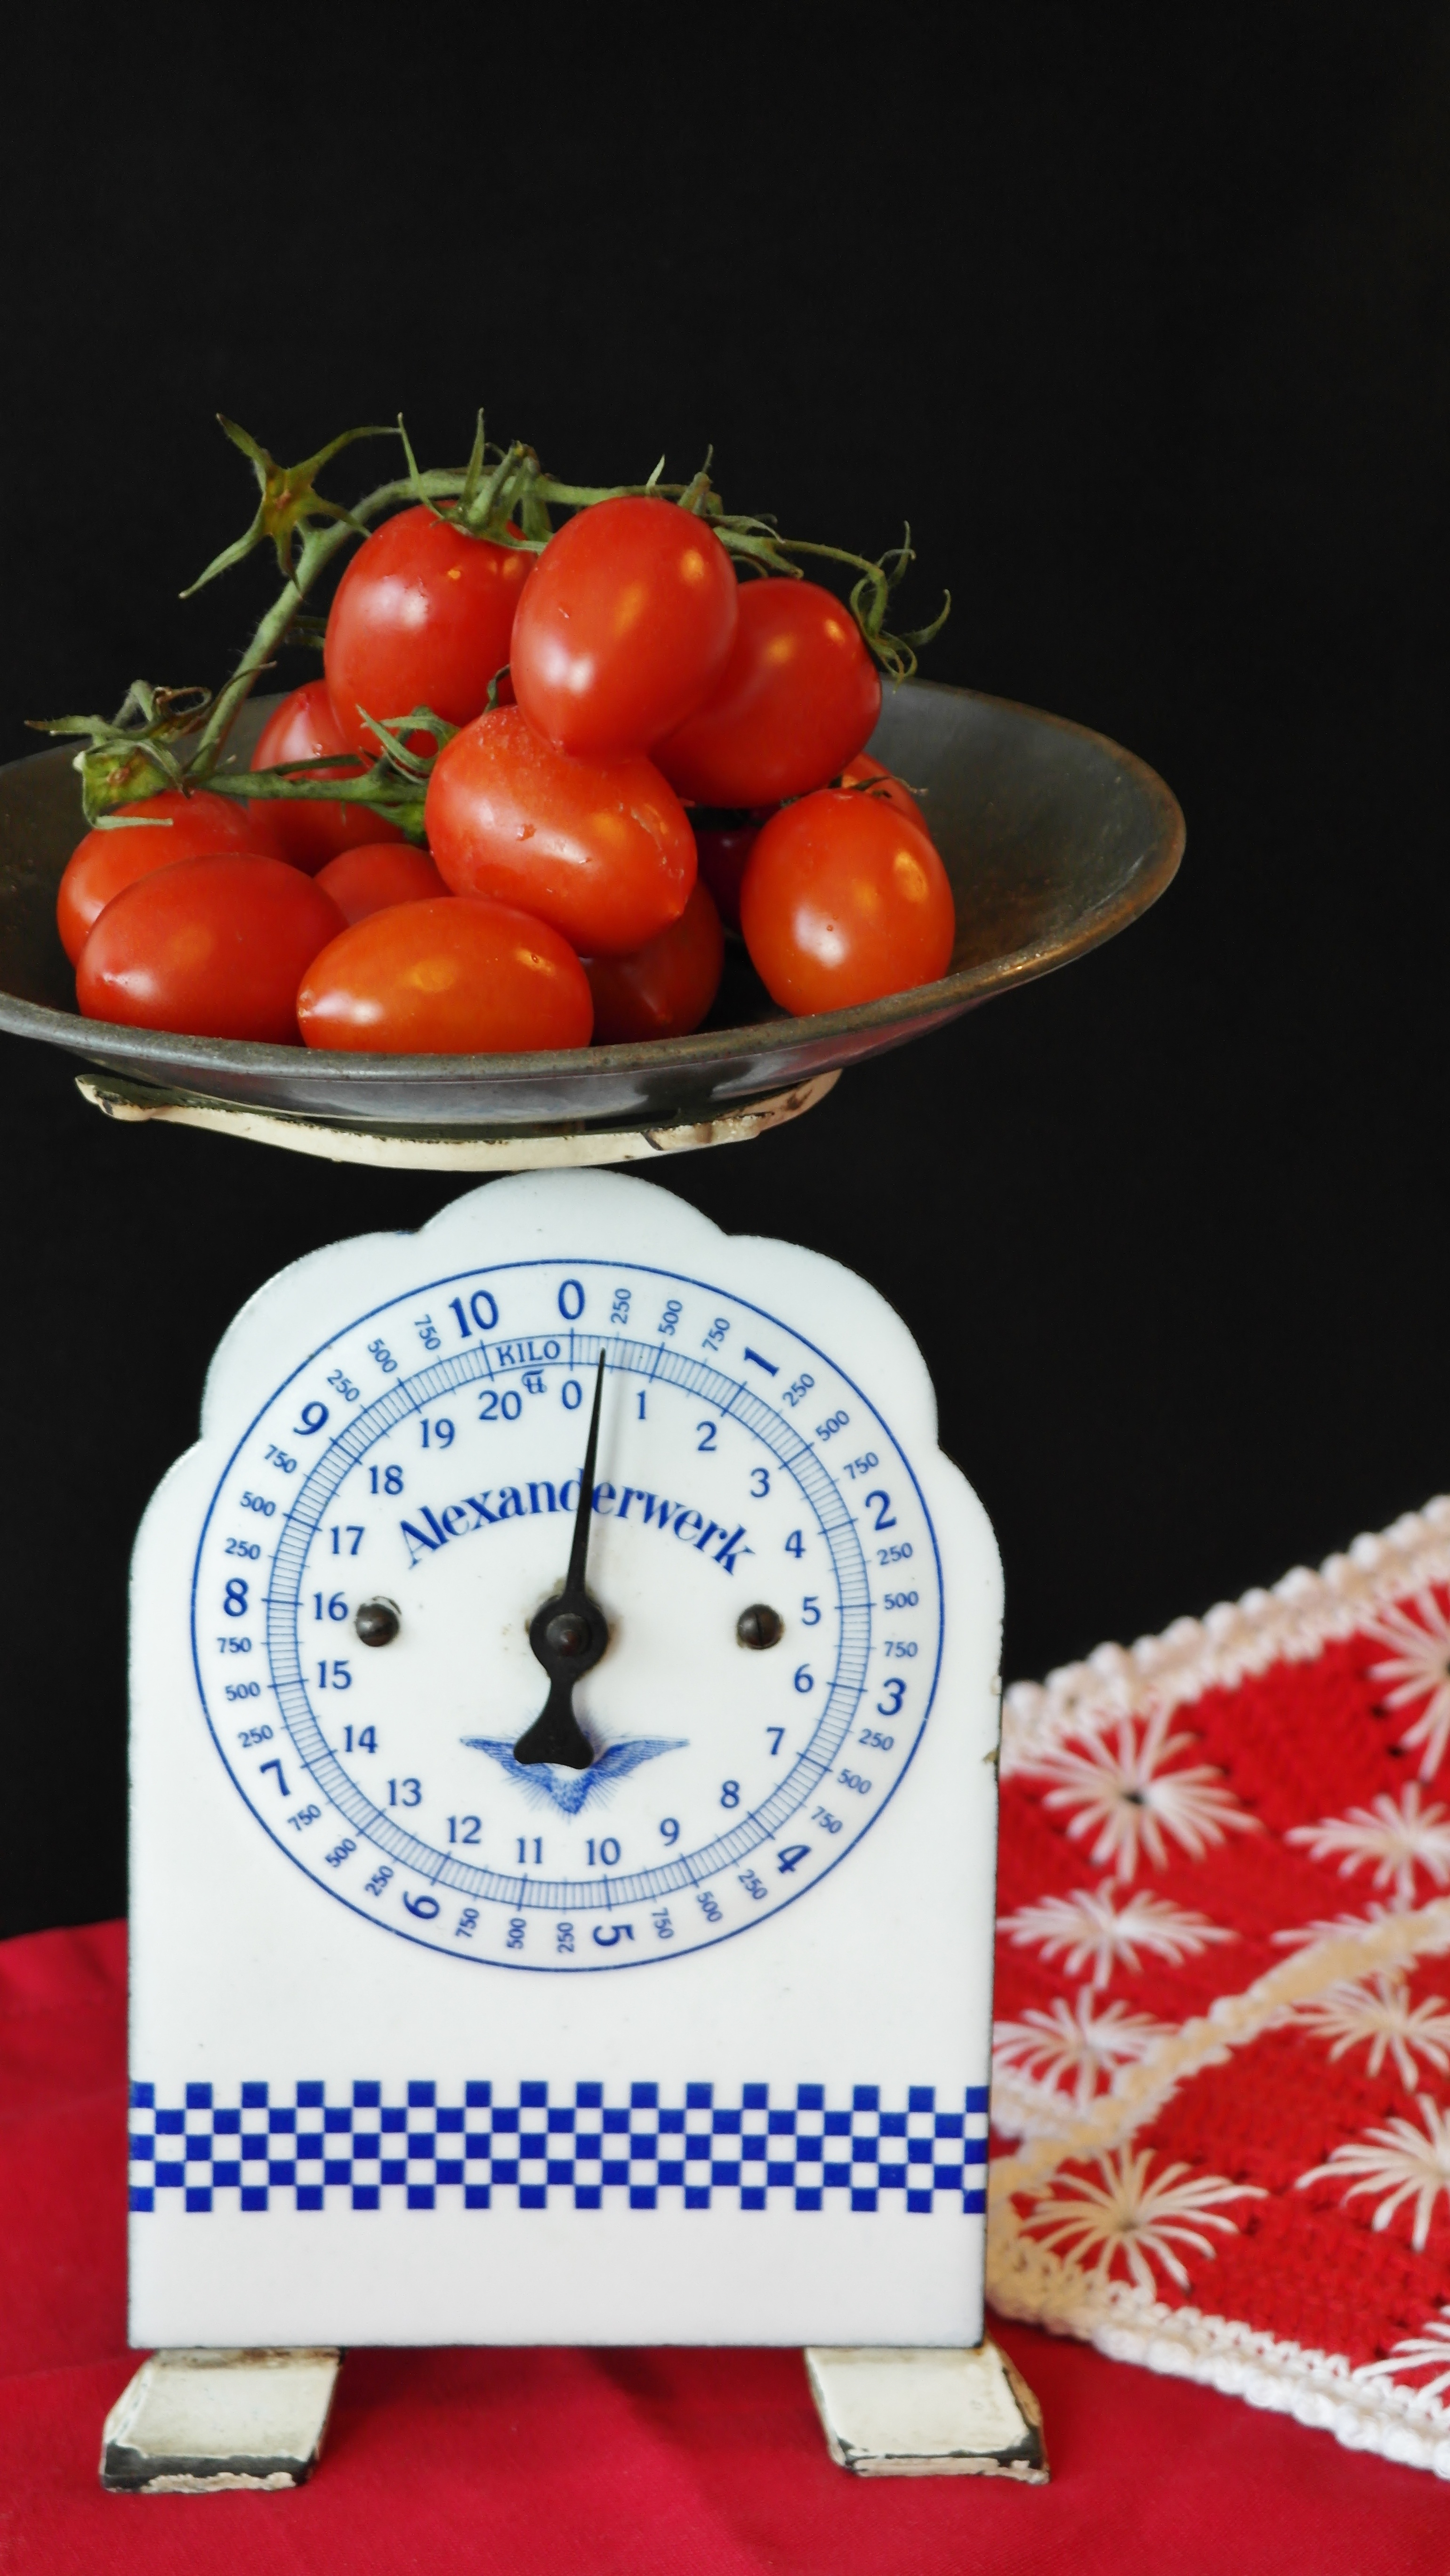
plant, antique, fruit, old, feed, food, salad, red, produce, vegetable, kitchen, weigh, healthy, eat, still life, tomato, calories, nutrition, vegetables, tasty, vegetarian, horizontal, frisch, enjoy, meatless, flowering plant, weight control, land plant